Brownhills West

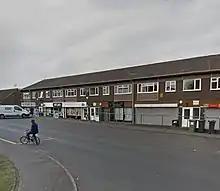
Brownhills West

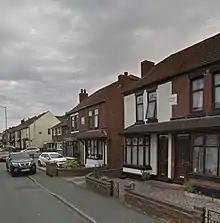

Brownhills West is a suburban village of Brownhills in the Walsall Metropolitan Borough and forms part of the border of the West Midlands and Staffordshire. It is an unparished area of Brownhills, lying on the border with Cannock and Burntwood respectively, it is still part of the Walsall borough. It lies next to the suburbs of Newtown, Ogley Hay and Shire Oak of Brownhills.